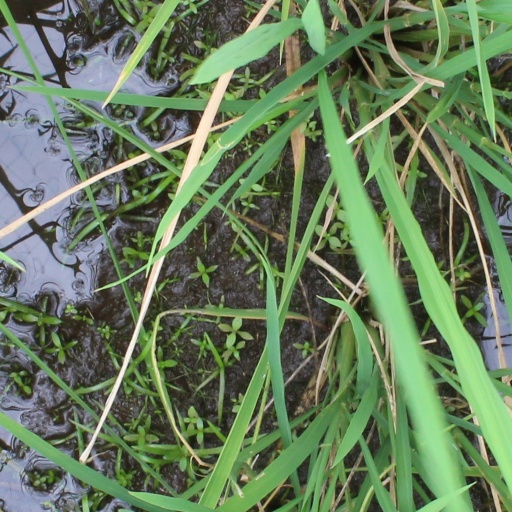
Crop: rice